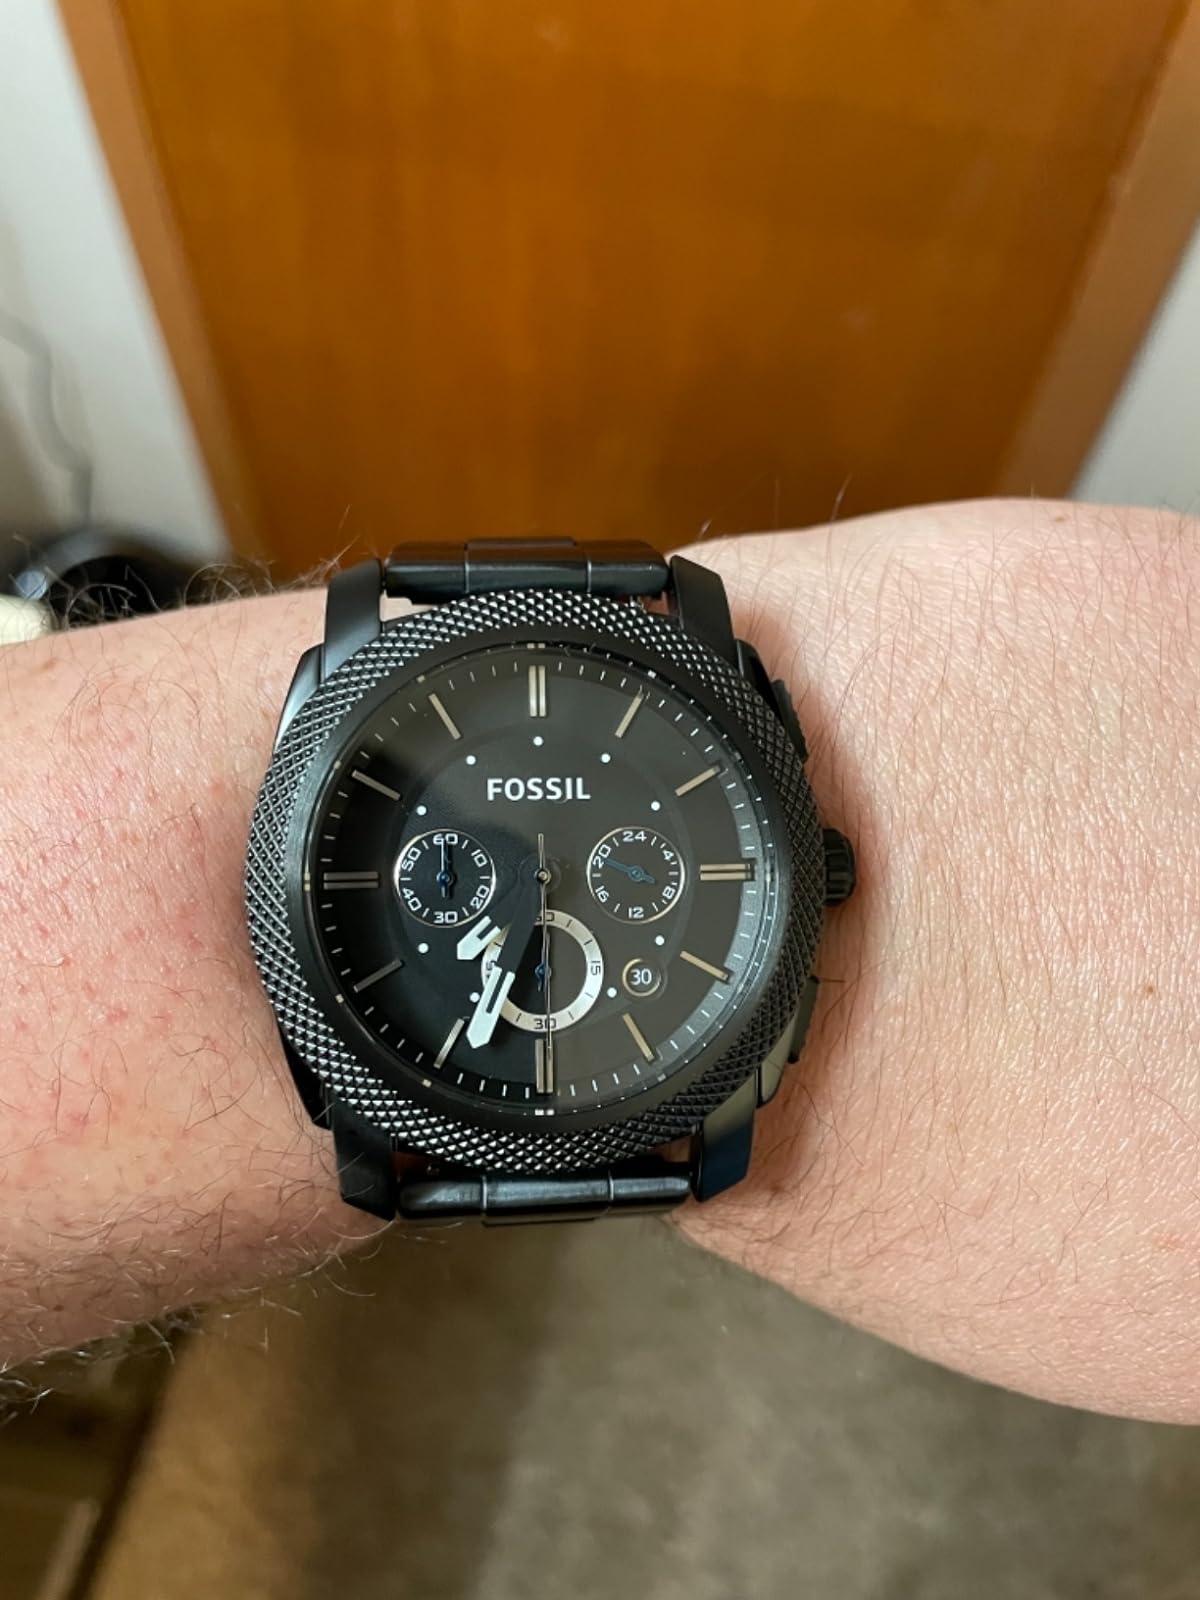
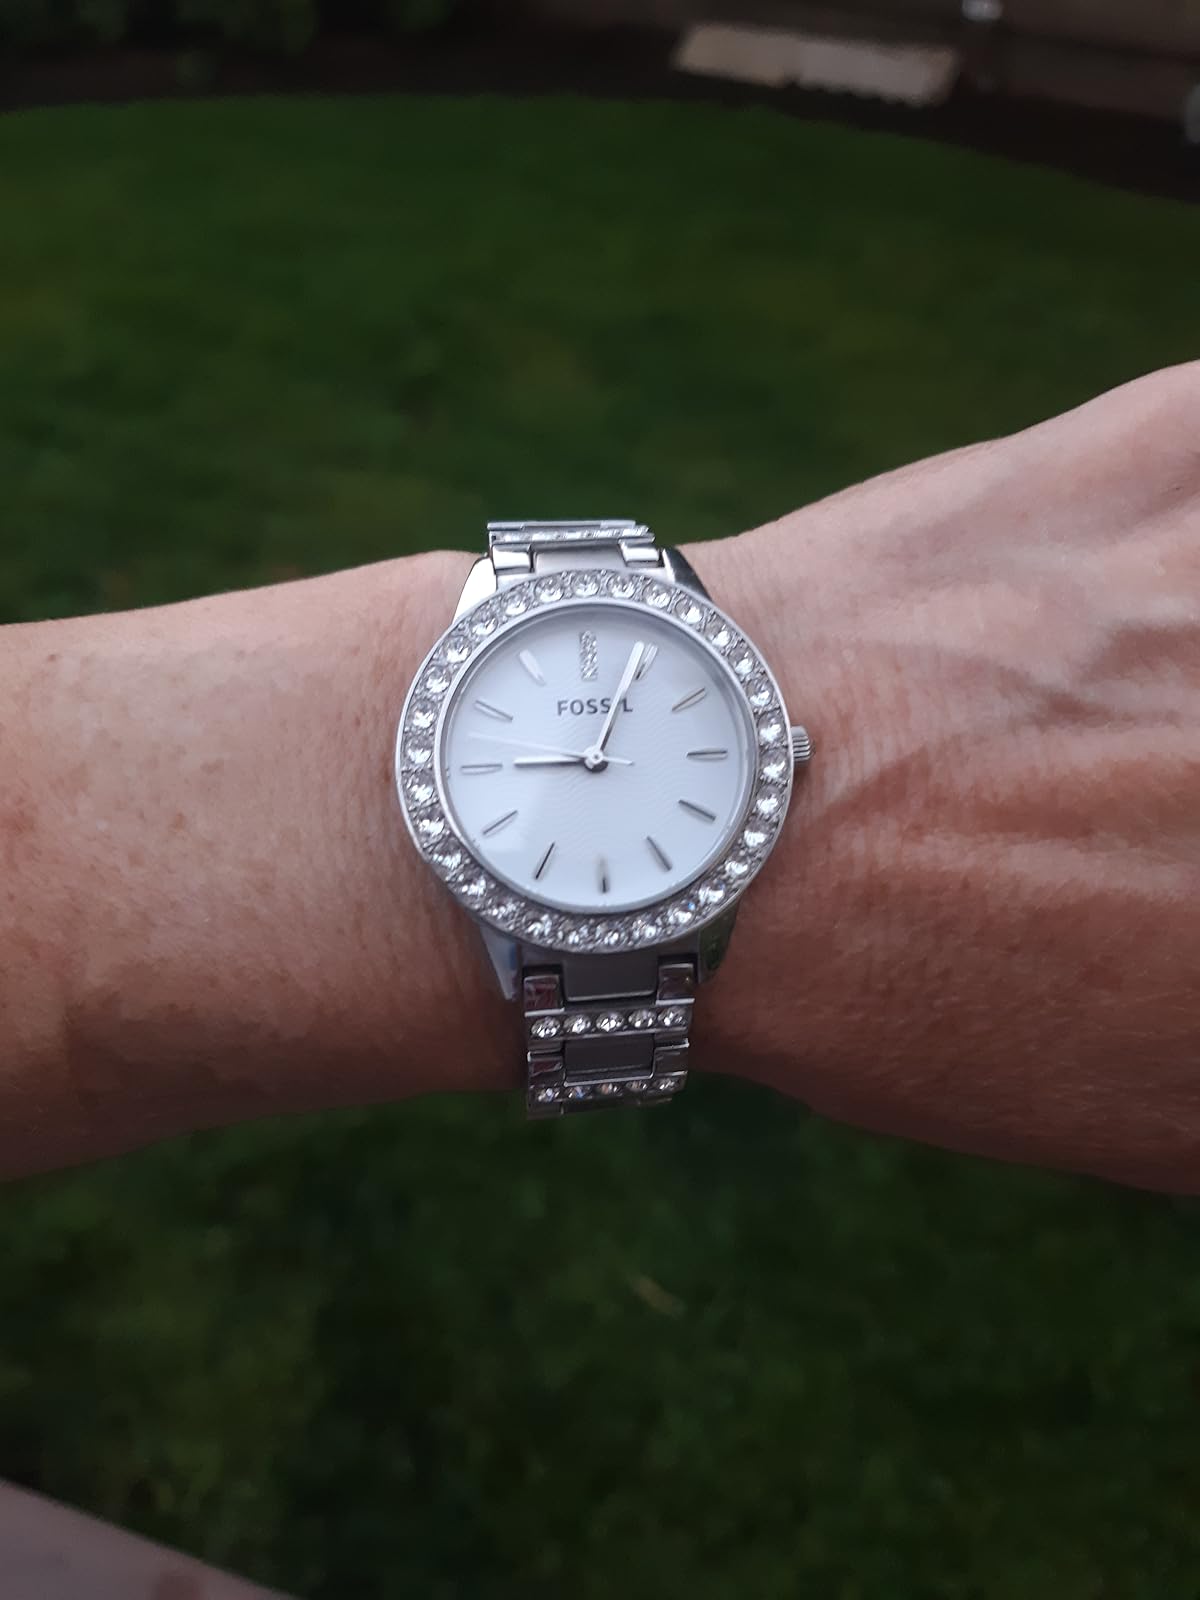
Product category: accessories_watch
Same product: no